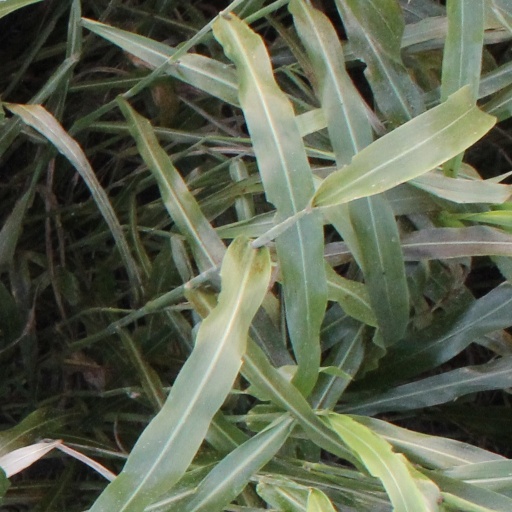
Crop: sorghum